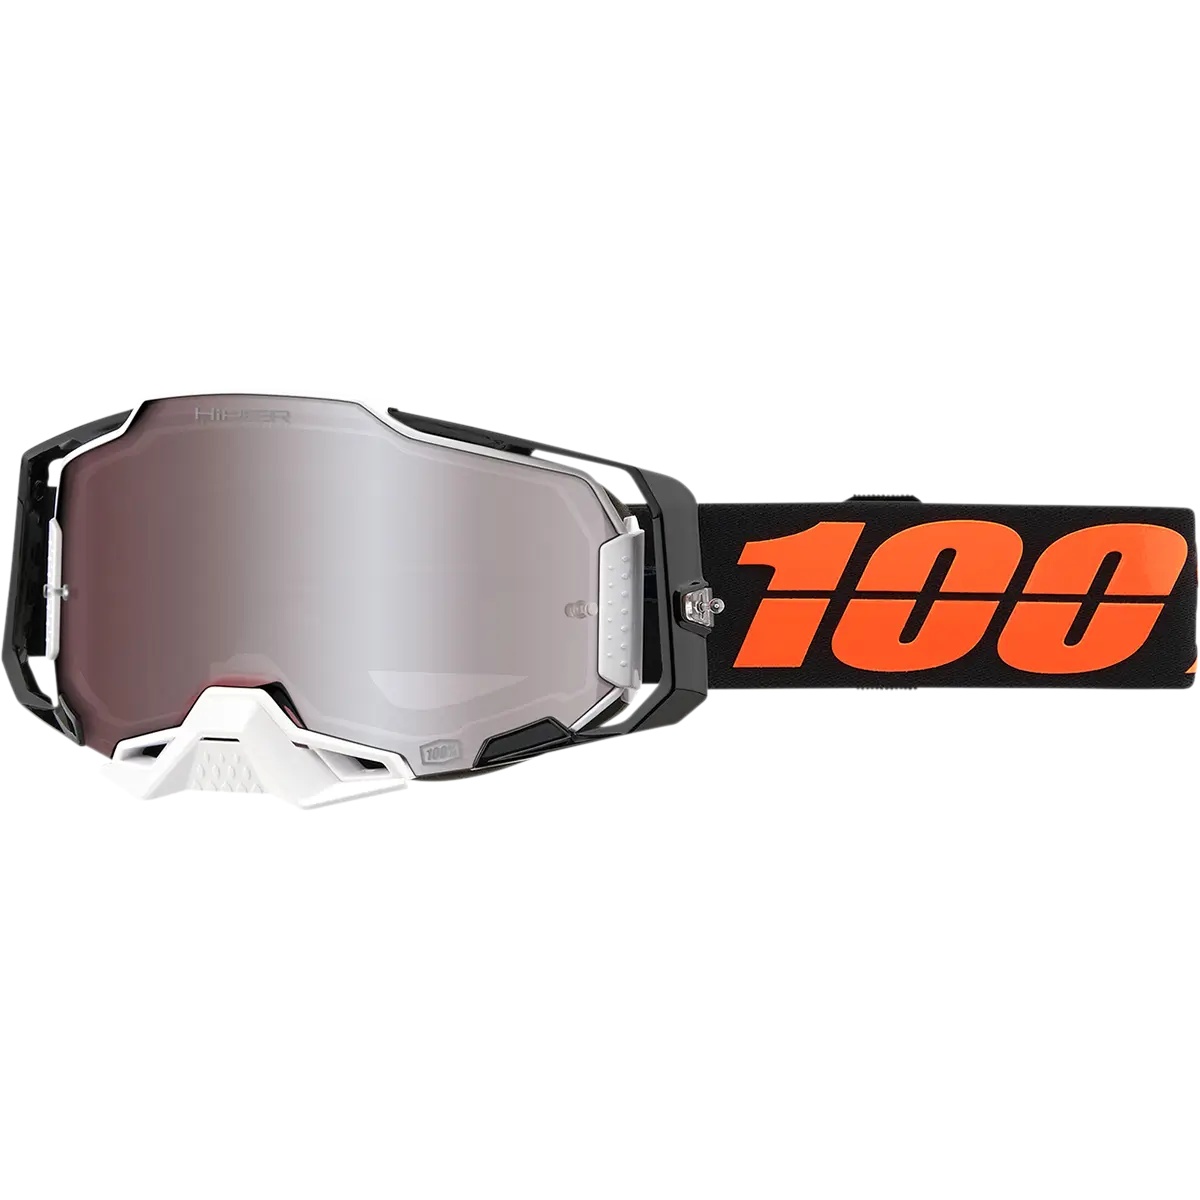
Occhiali Armega
Lente ULTRA HD di riferimento nel settore che garantisce una chiarezza ottica senza precedenti Lente resistente alla rottura e a prova di impatti di 2mm, stampata a iniezione Sistema di drenaggio e di gestione dell’accumulo del sudore di nuova generazione Fascia ultra-larga di 48mm con spesso bordo in silicone per la massima aderenza Paranaso rimovibile per una protezione aggiuntiva da rocce e detriti
Brand: 100%
Category: Sporting Goods > Outdoor Recreation > Boating & Water Sports > Swimming > Swim Goggle & Mask Accessories > Goggles Lenses